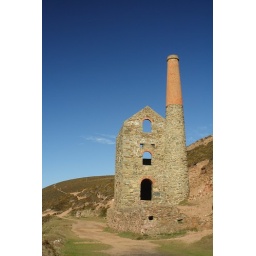
Perched on a cliff but with a footpath running along the site. I like the contrast of the orange brickwork against the sky.